Siargao (film)

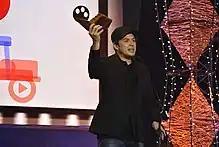
Paul Soriano directed the film, who was later named Best Director at the 2017 Metro Manila Film Festival.

"Siargao" was directed by Paul Soriano under his production company, Ten17P. The film was set and filmed in Siargao island. Soriano described the premise of his film as a story of "finding and losing yourself, and falling in and out of love".